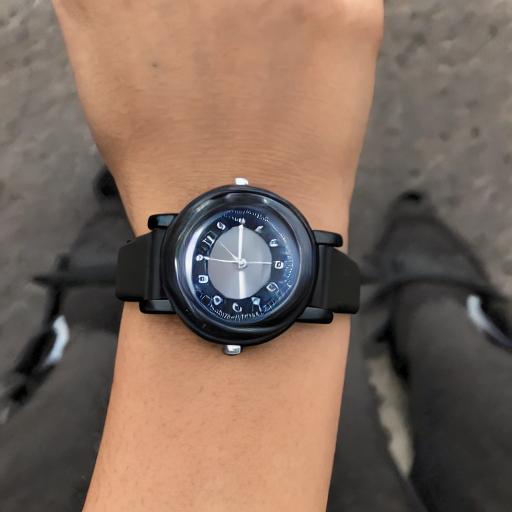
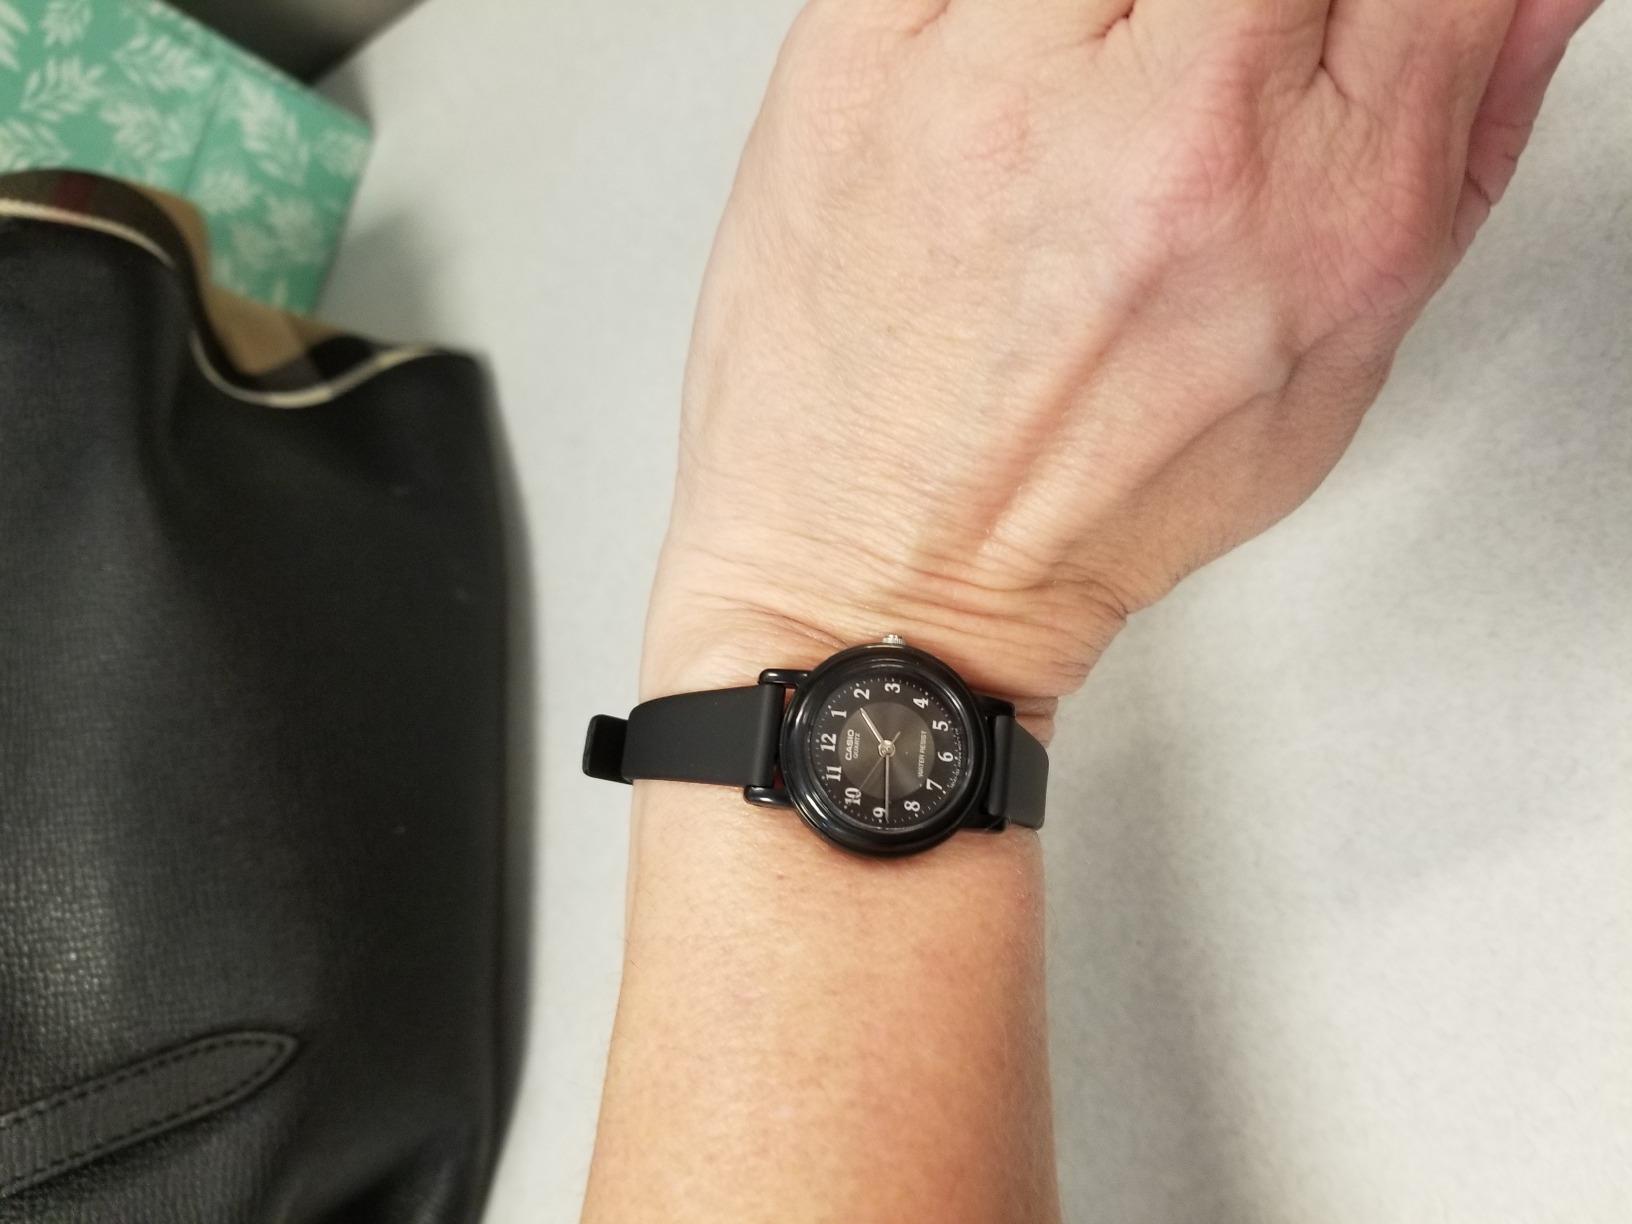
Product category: accessories_watch
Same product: no